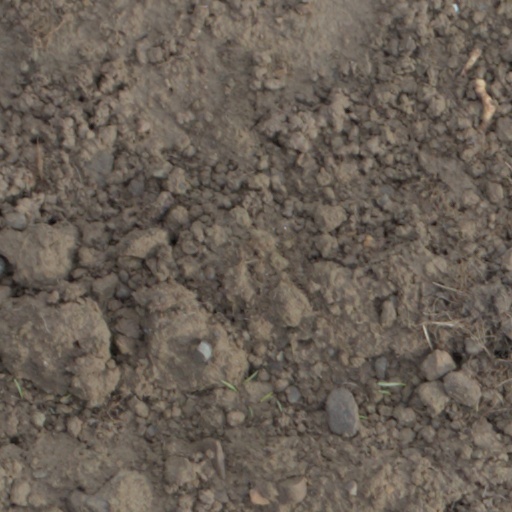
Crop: wheat